Small nucleolar RNA snR64

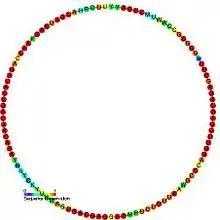
Predicted secondary structure and sequence conservation of snosnR64

In molecular biology, snR64 is an RNA molecule belonging to the C/D class of small nucleolar RNA (snoRNA), which contain the C (UGAUGA) and D (CUGA) box motifs. Similar to most members of the box C/D family, snR64 is conjectured to help direct site-specific 2'-O-methylation of substrate RNAs.